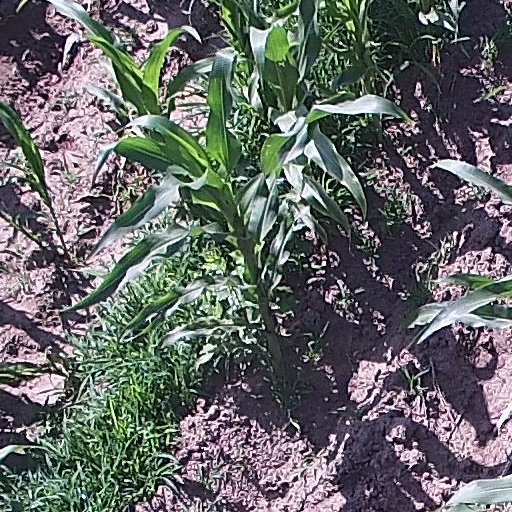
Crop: maize; corn